AT85 Pro Cycling

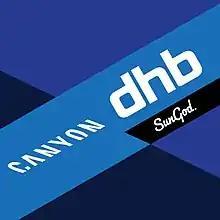

AT85 Pro Cycling was a British UCI Continental cycling team founded in 2017 by sports director Tim Elverson. The team folded on 17 March 2023.